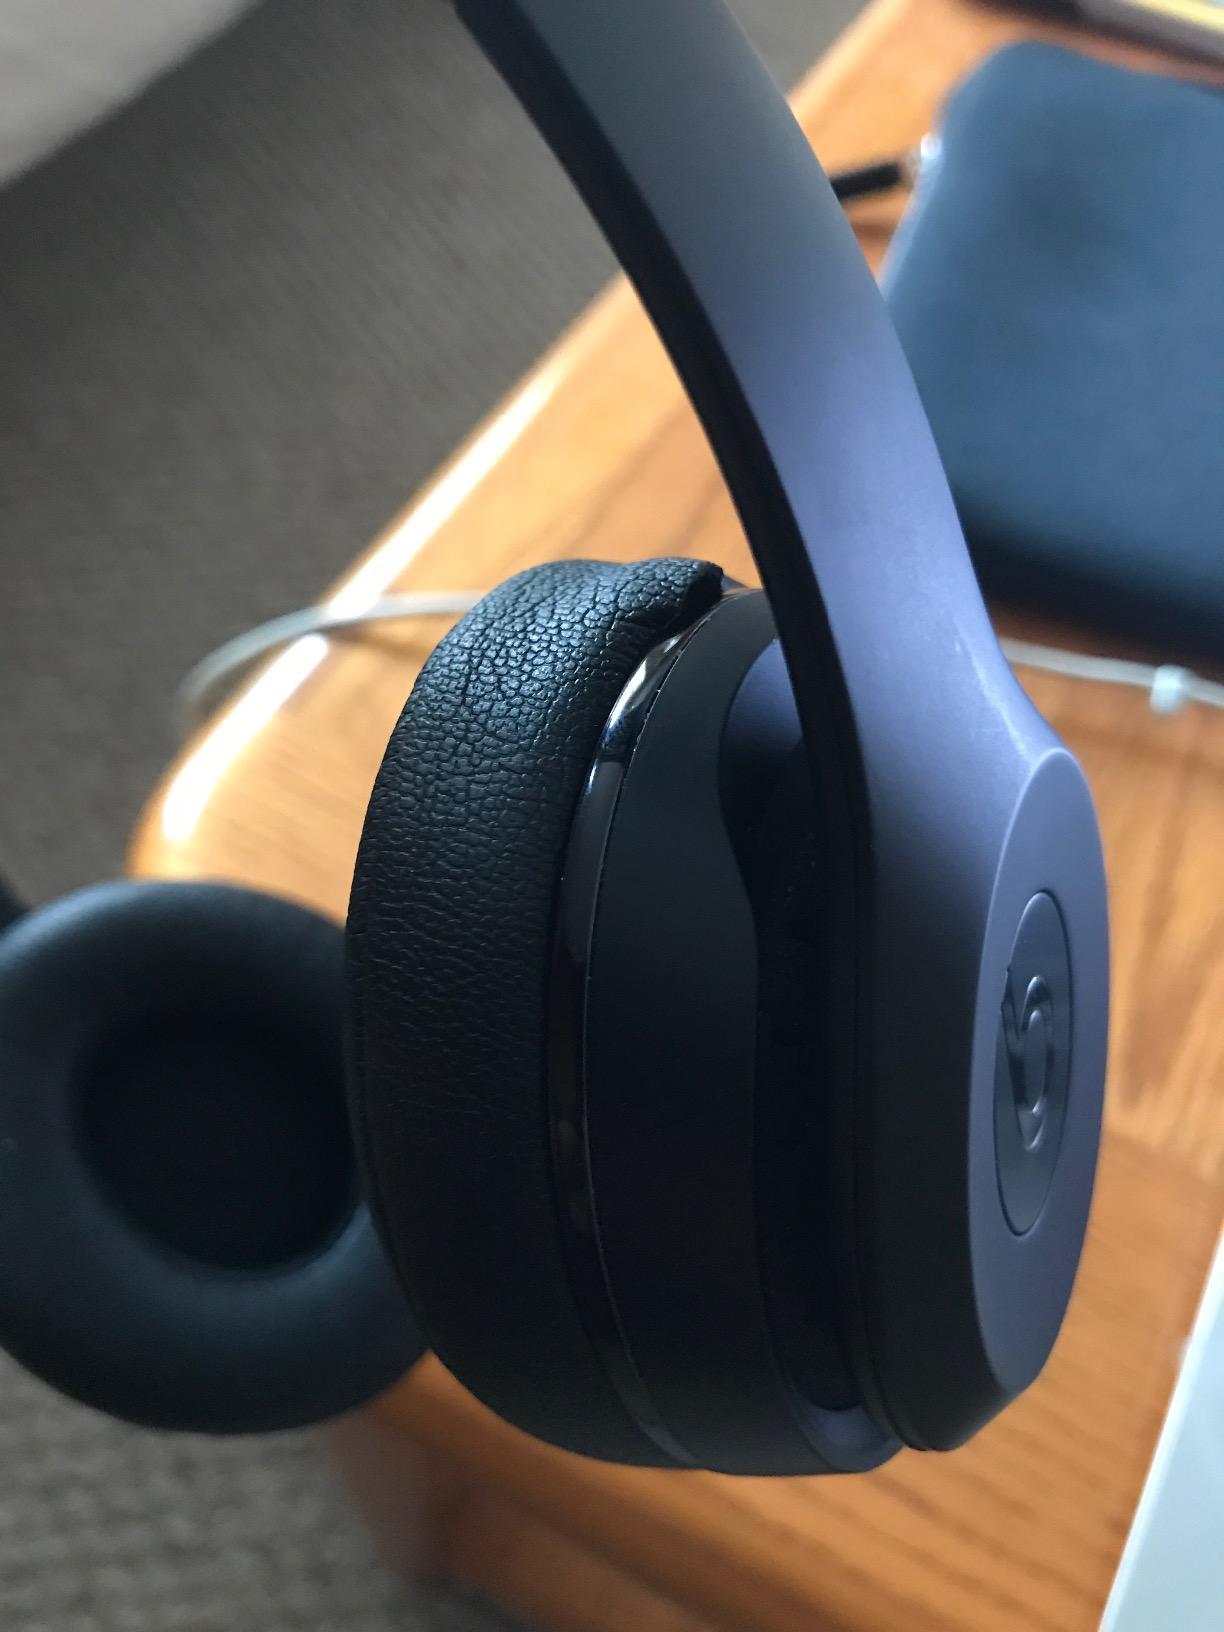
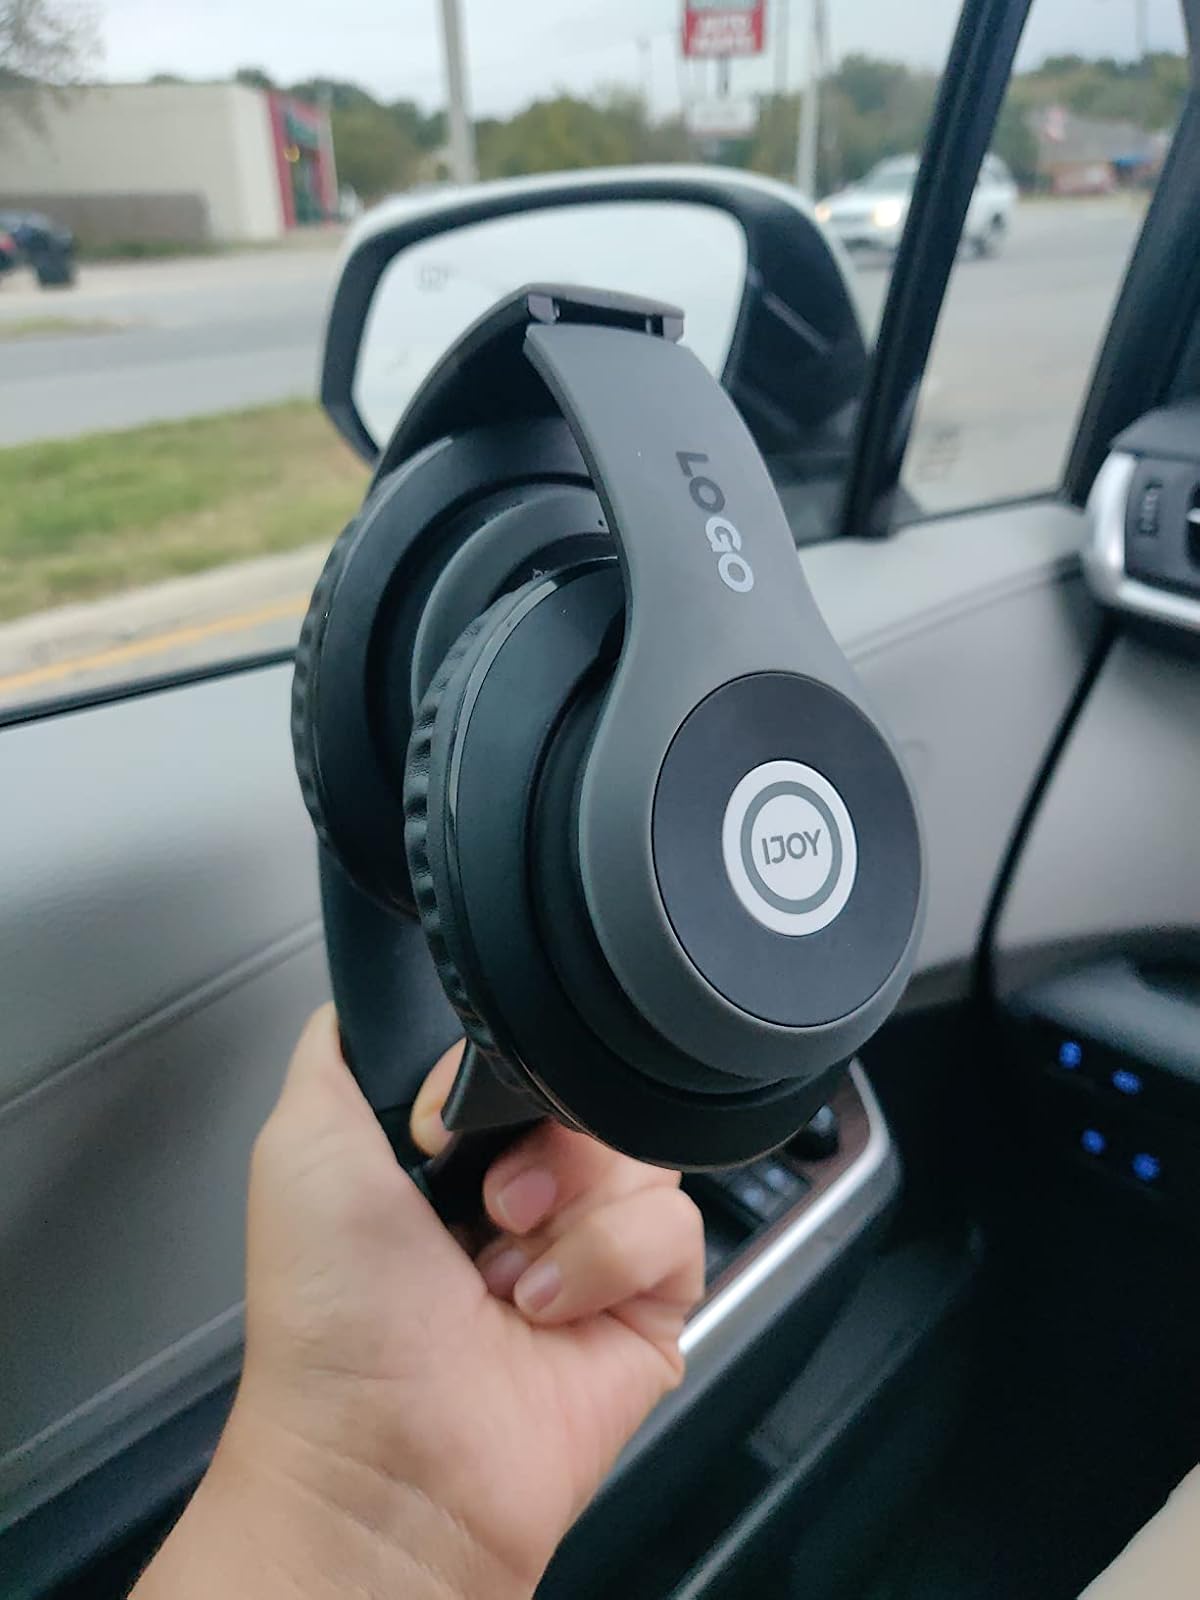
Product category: headphones
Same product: no